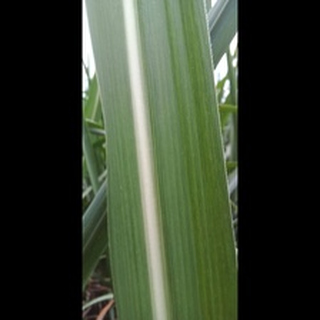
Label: healthy_sugarcane